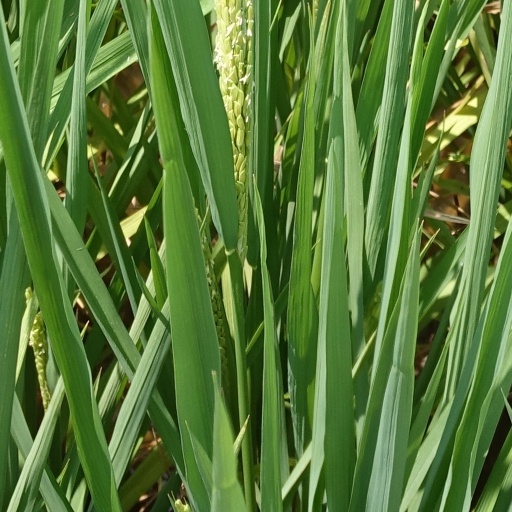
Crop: rice